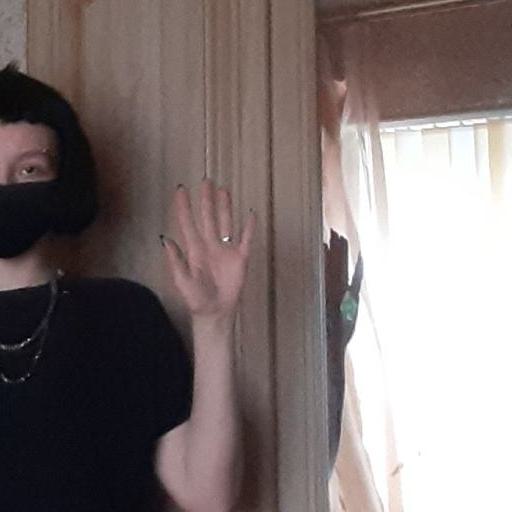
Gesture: palm